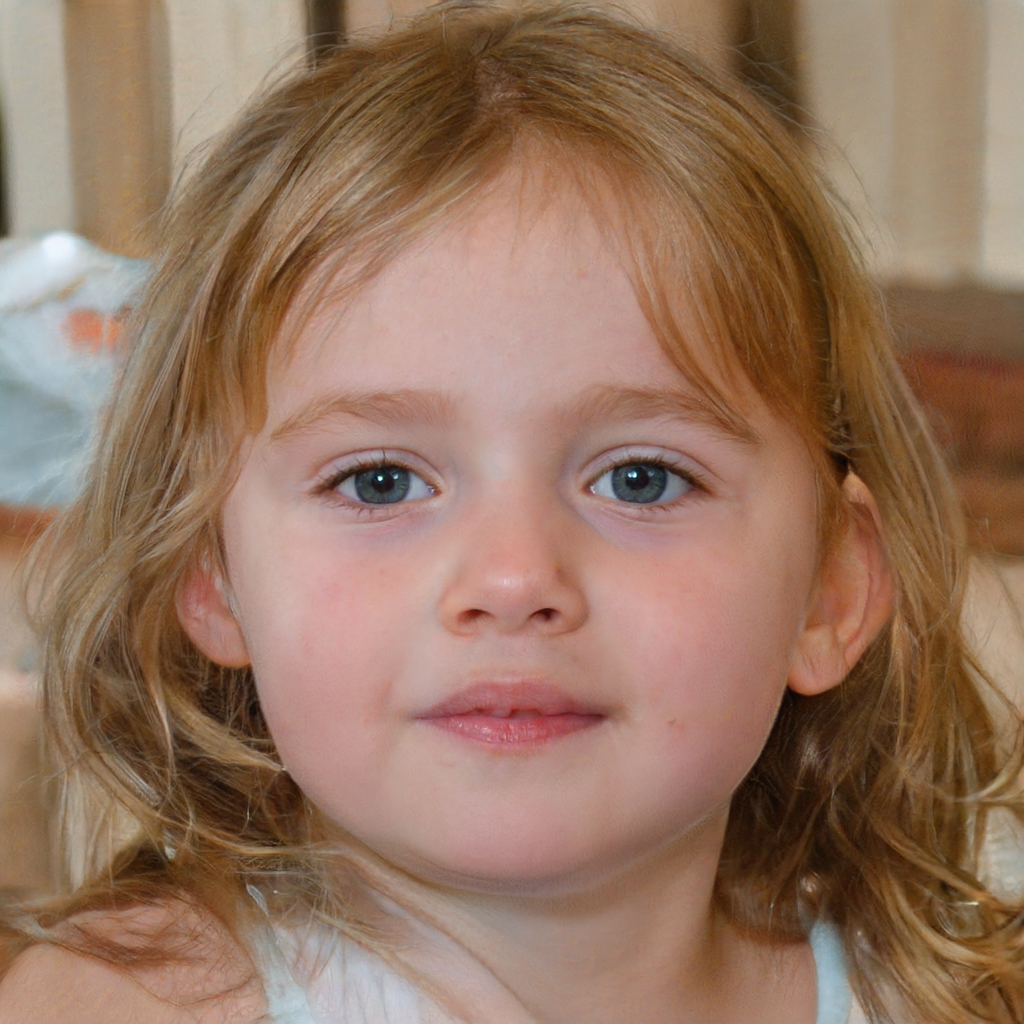
Label: No Watermark